John Thomas Dooling

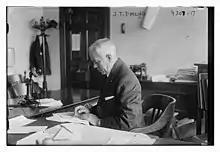
Dooling at his desk in 1917

John Thomas Dooling (February 22, 1871 – November 15, 1949) was the assistant district attorney for New York City and an adviser to Tammany Hall for 40 years.